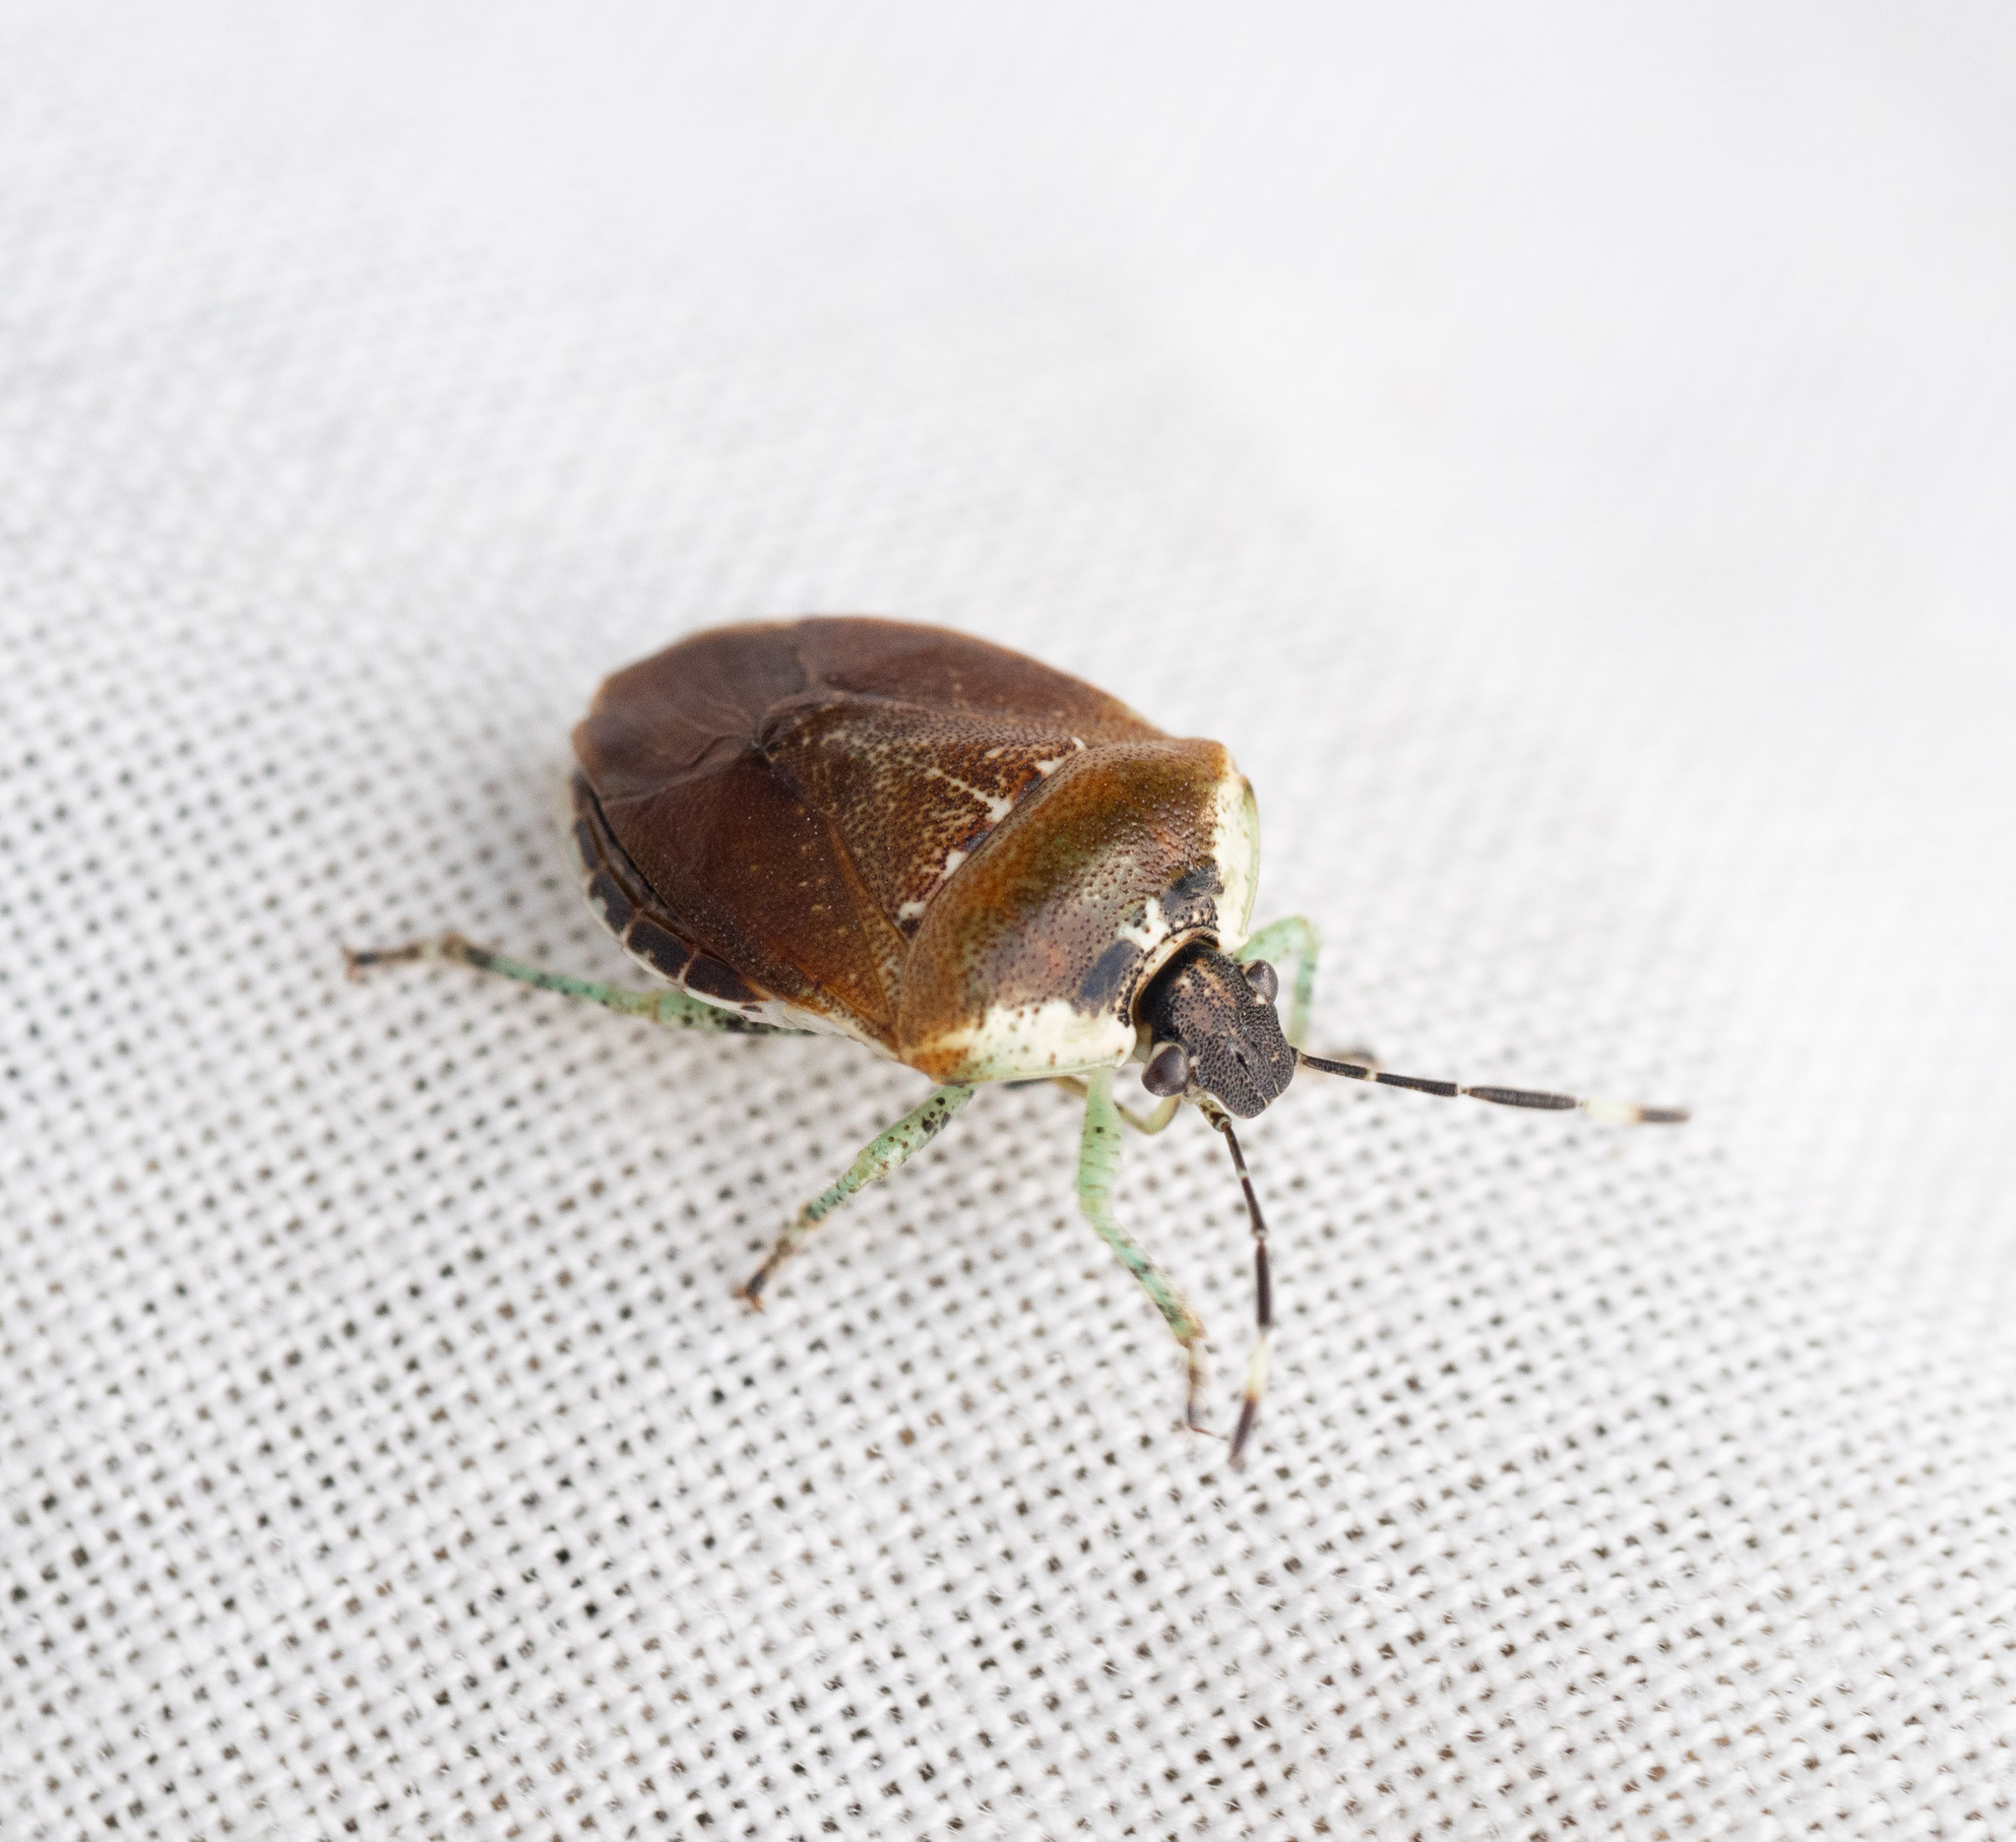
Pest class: stink_bug